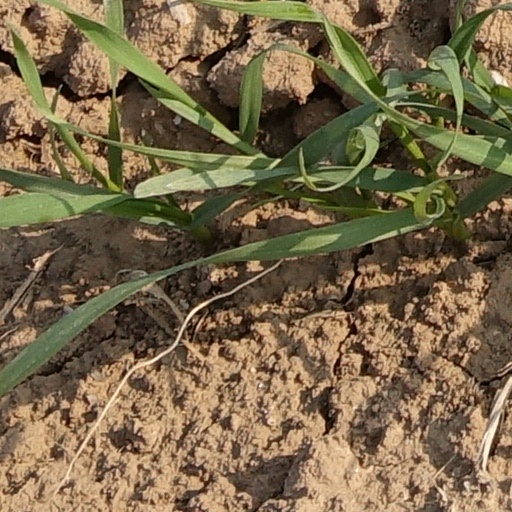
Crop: wheat